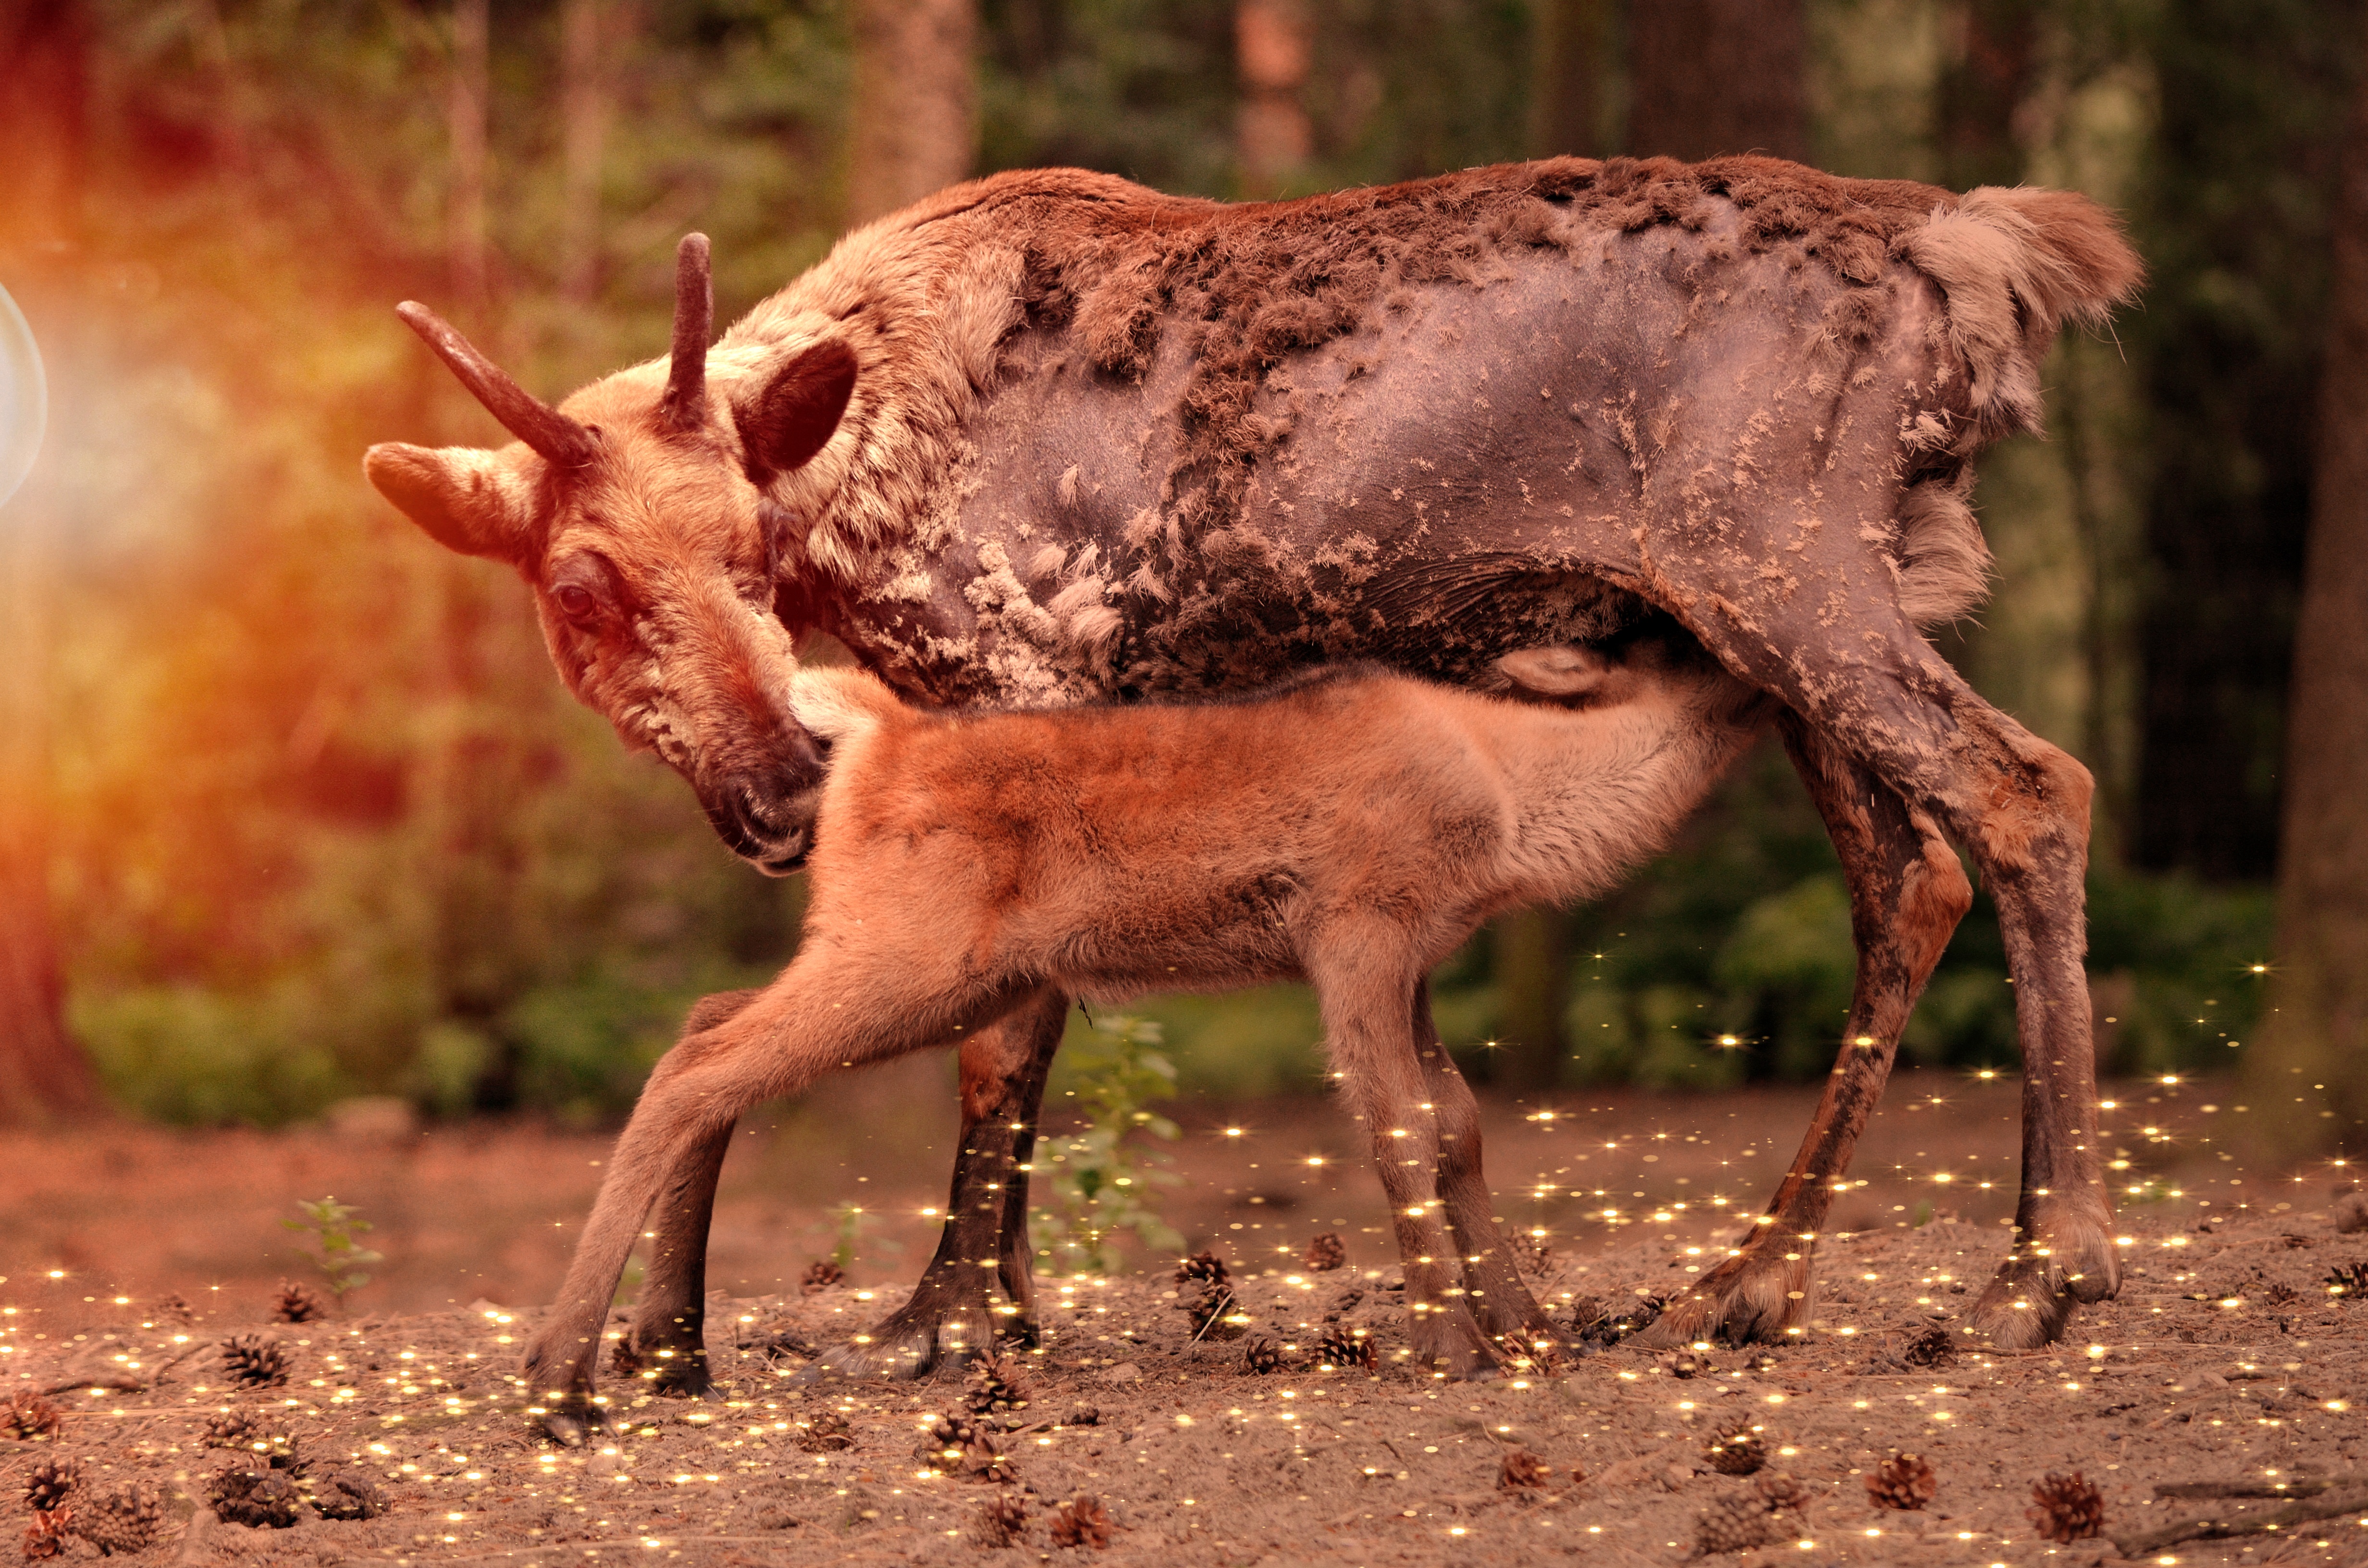
nature, forest, wildlife, wild, deer, mammal, dam, fauna, animals, mammals, vertebrate, young animal, suckle, wild animals, white tailed deer, cattle like mammal